United Nations Security Council Resolution 481

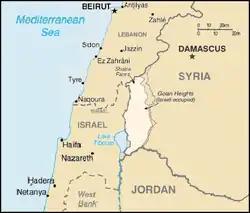
Golan Heights

United Nations Security Council Resolution 481, adopted on November 26, 1980, considered a report by the Secretary-General regarding the United Nations Disengagement Observer Force. The Council noted its efforts to establish a durable and just peace in the Middle East but also expressed its concern over the prevailing state of tension in the area.